Born to Kill (1967 film)

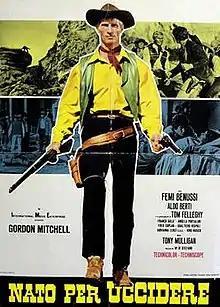

Born to Kill (also known as "Django - nato per uccidere") is a 1967 Italian Spaghetti Western film written, directed and produced by Antonio Mollica, at his directorial debut. It stars Gordon Mitchell and Femi Benussi.